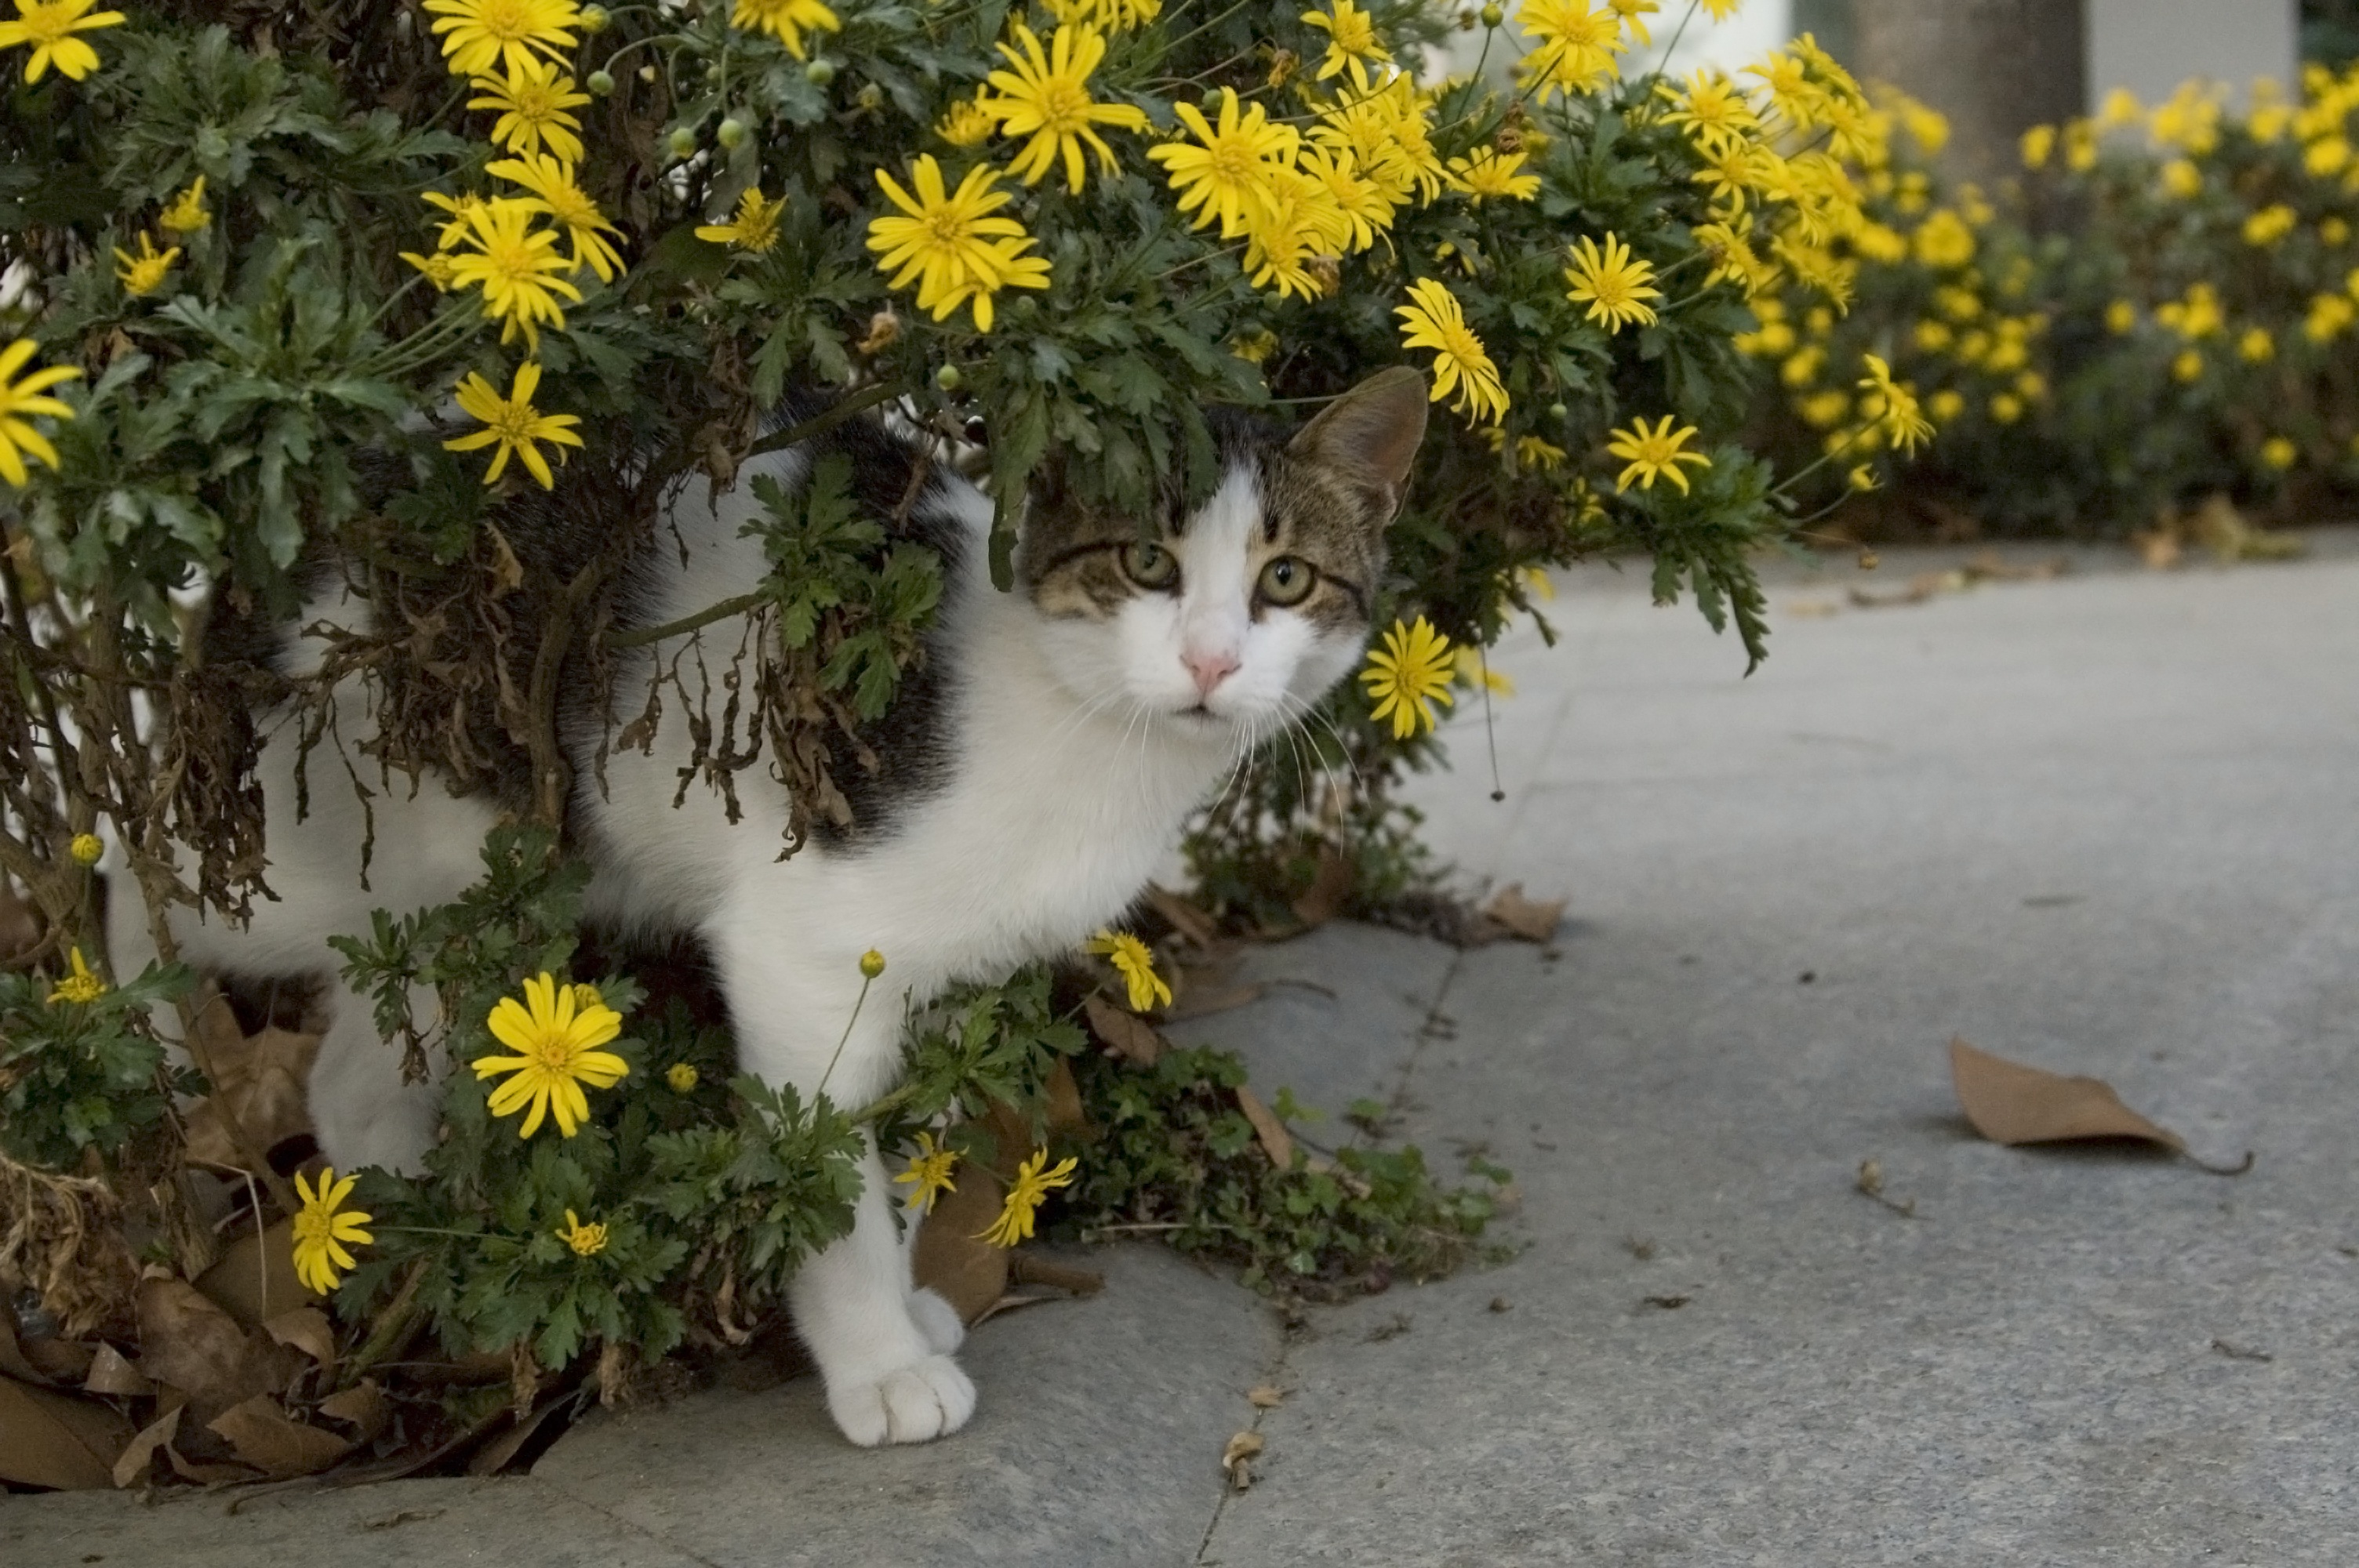
street, sweet, flower, animal, cute, kitten, cat, mammal, yellow, pets, kitty, vertebrate, beautiful, scott, small to medium sized cats, cat like mammal